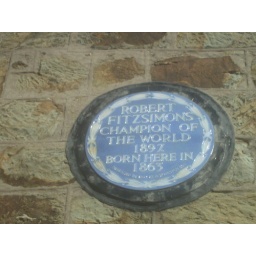
The sign on Bob Fitzsimons house in Helston.